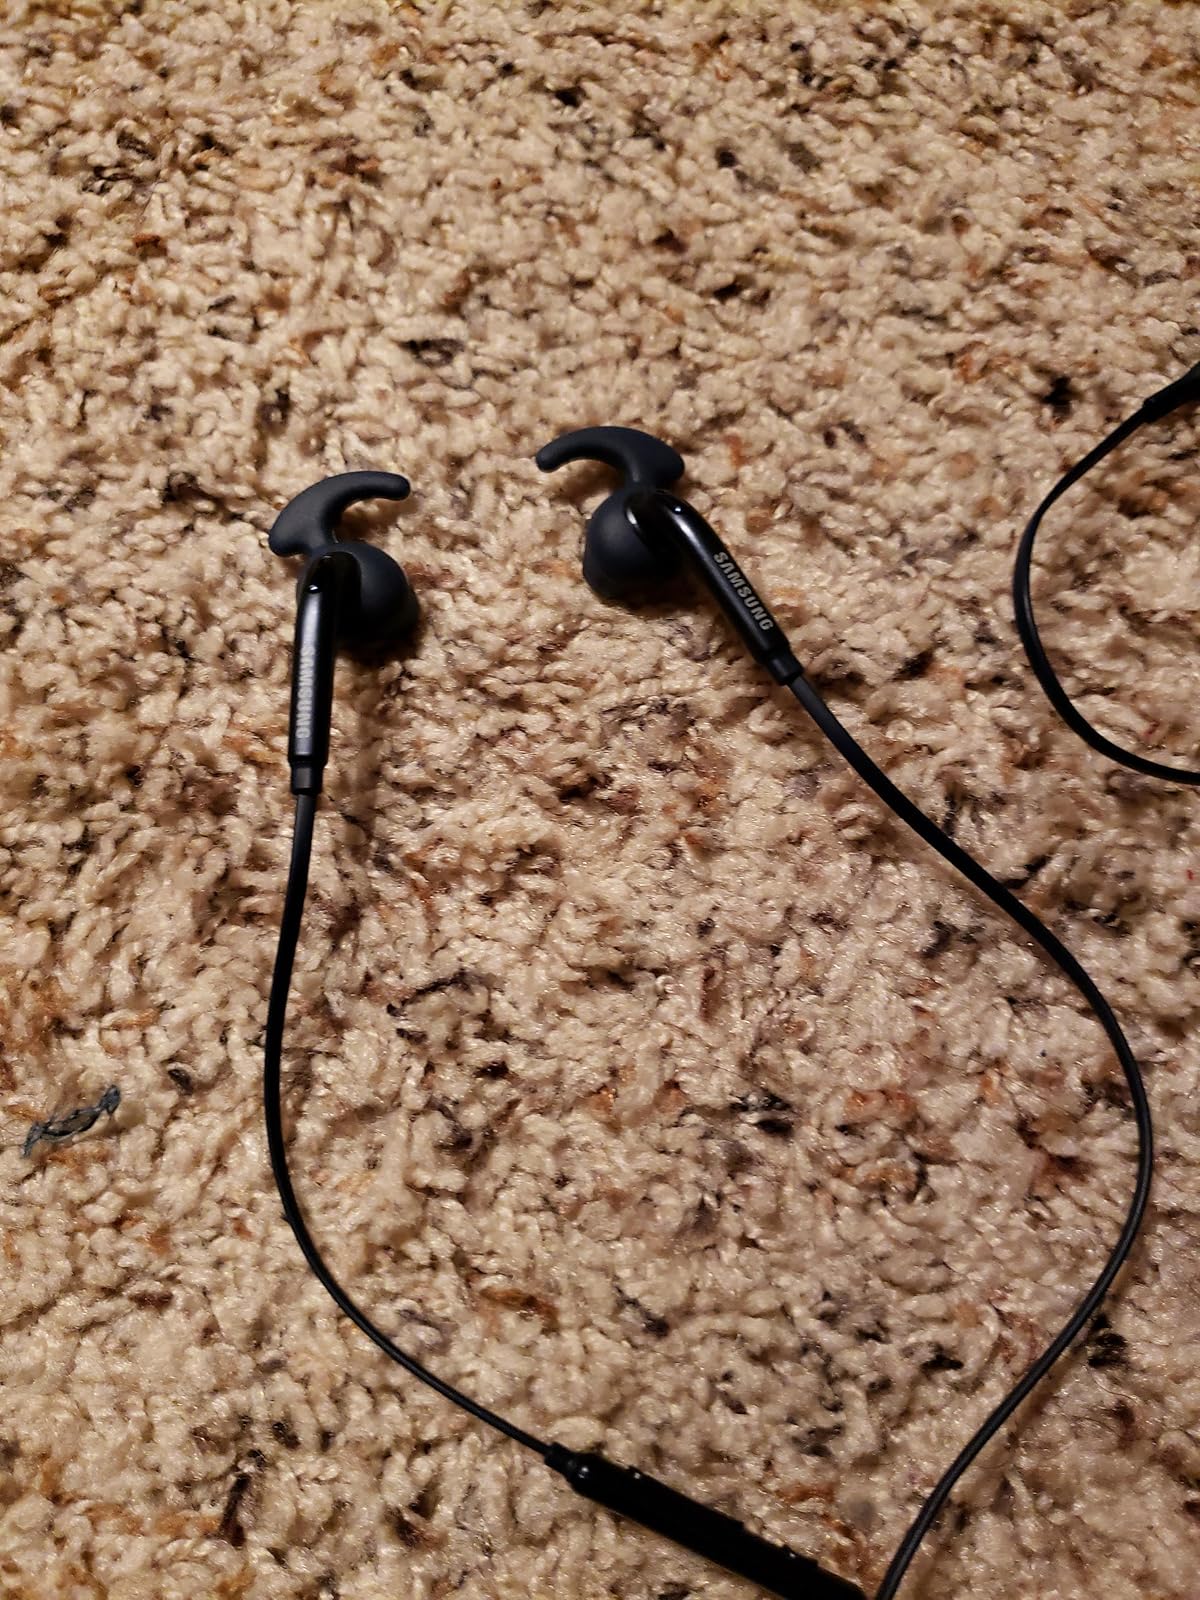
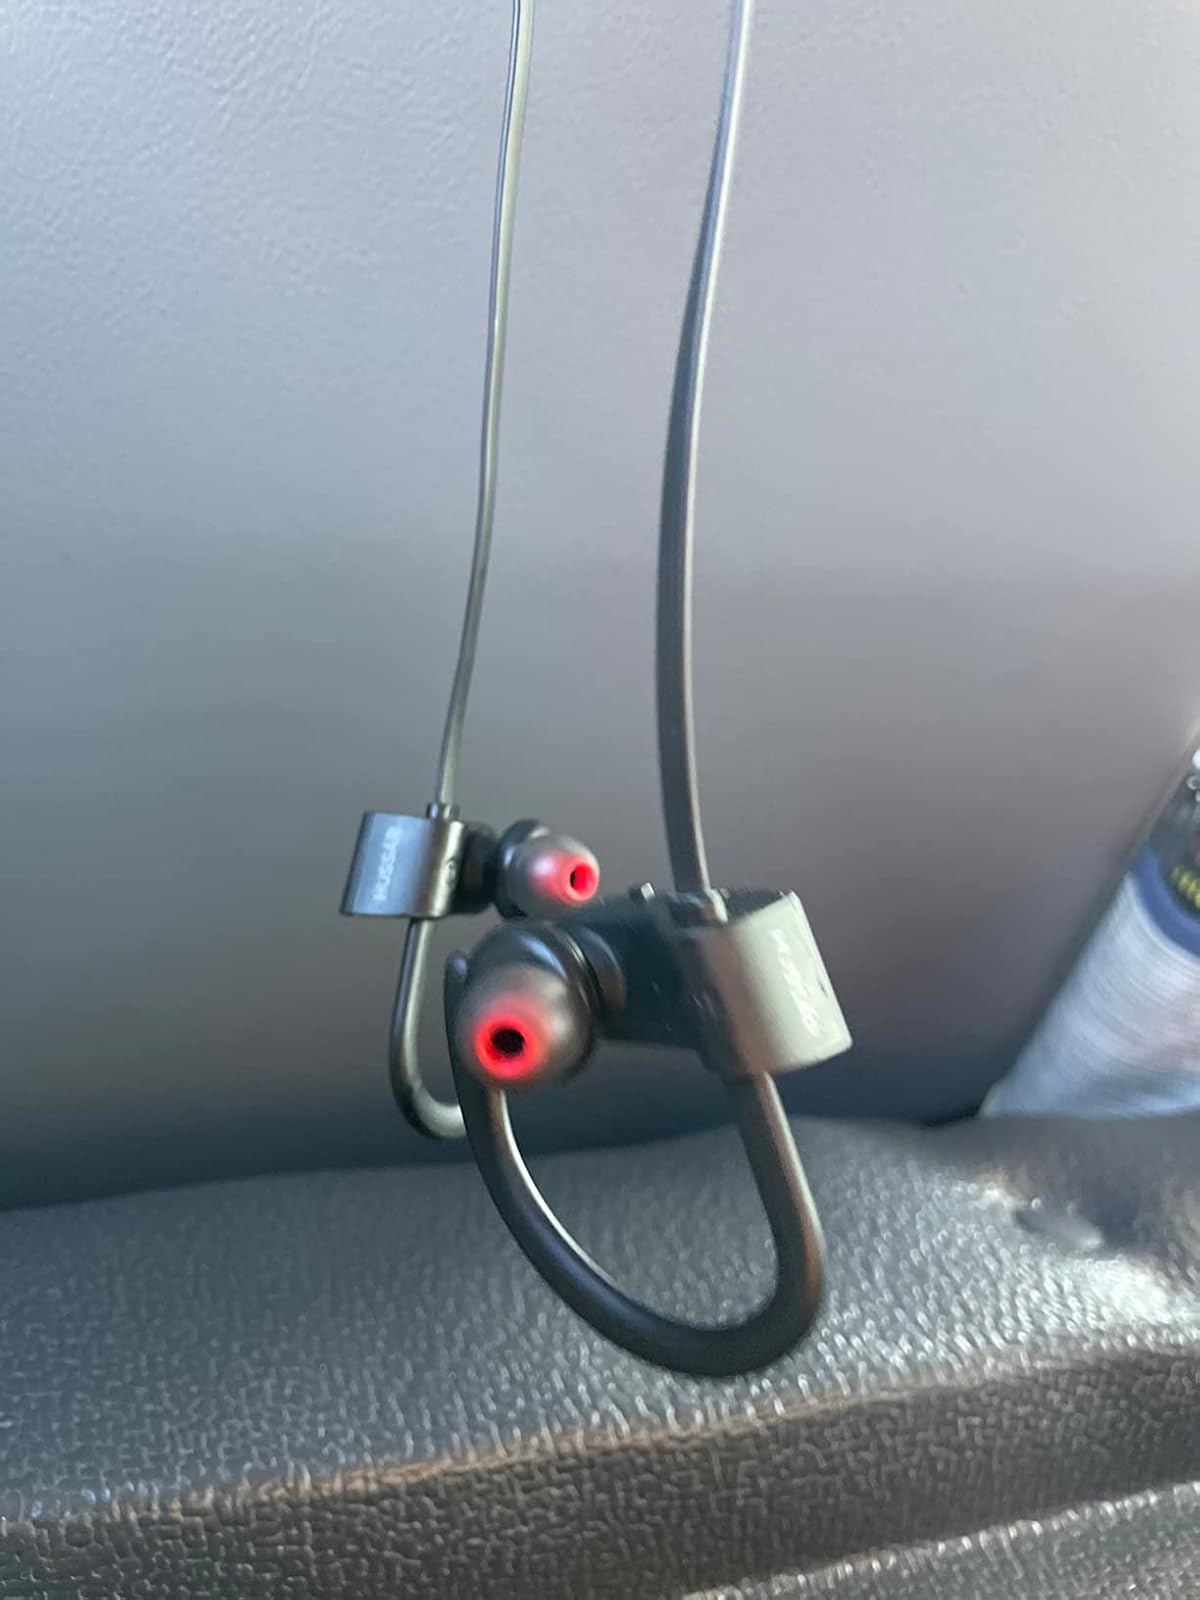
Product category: headphones
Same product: no